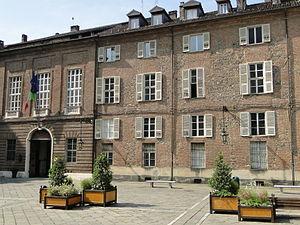
L'architecture baroque à Turin correspond à une période architecturale allant de la deuxième moitié du XVIᵉ siècle à la fin du XVIIᵉ siècle. La ville de Turin conserve aujourd'hui encore le caractère qu'a voulu lui donner le duc de Savoie Emmanuel-Philibert, qui, en 1562, transféra sa capitale de Chambéry à Turin et dut, à une époque où l'absolutisme commençait à s’épanouir, faire le choix d'une architecture affirmant l'autorité de l'État et du monarque. Les façades des palais sont ici beaucoup plus sobres et rigoureuses qu'à Rome. Le baroque est ici rationnel et donne à la ville un air de gravité.